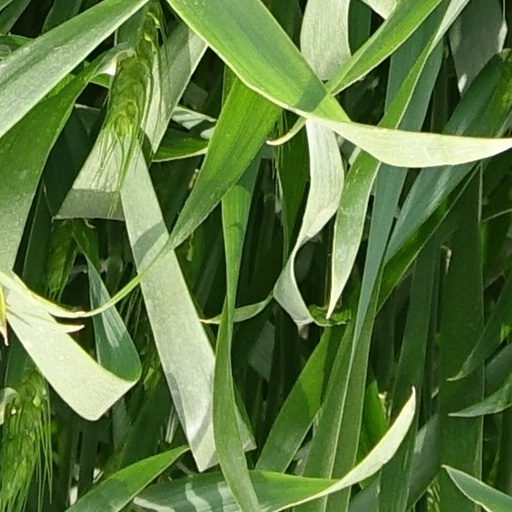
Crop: wheat